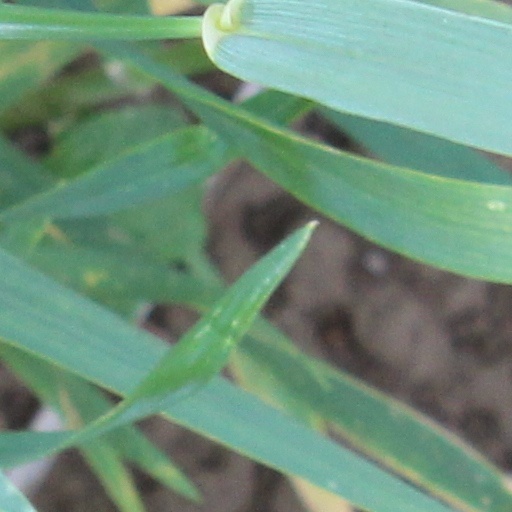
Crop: wheat